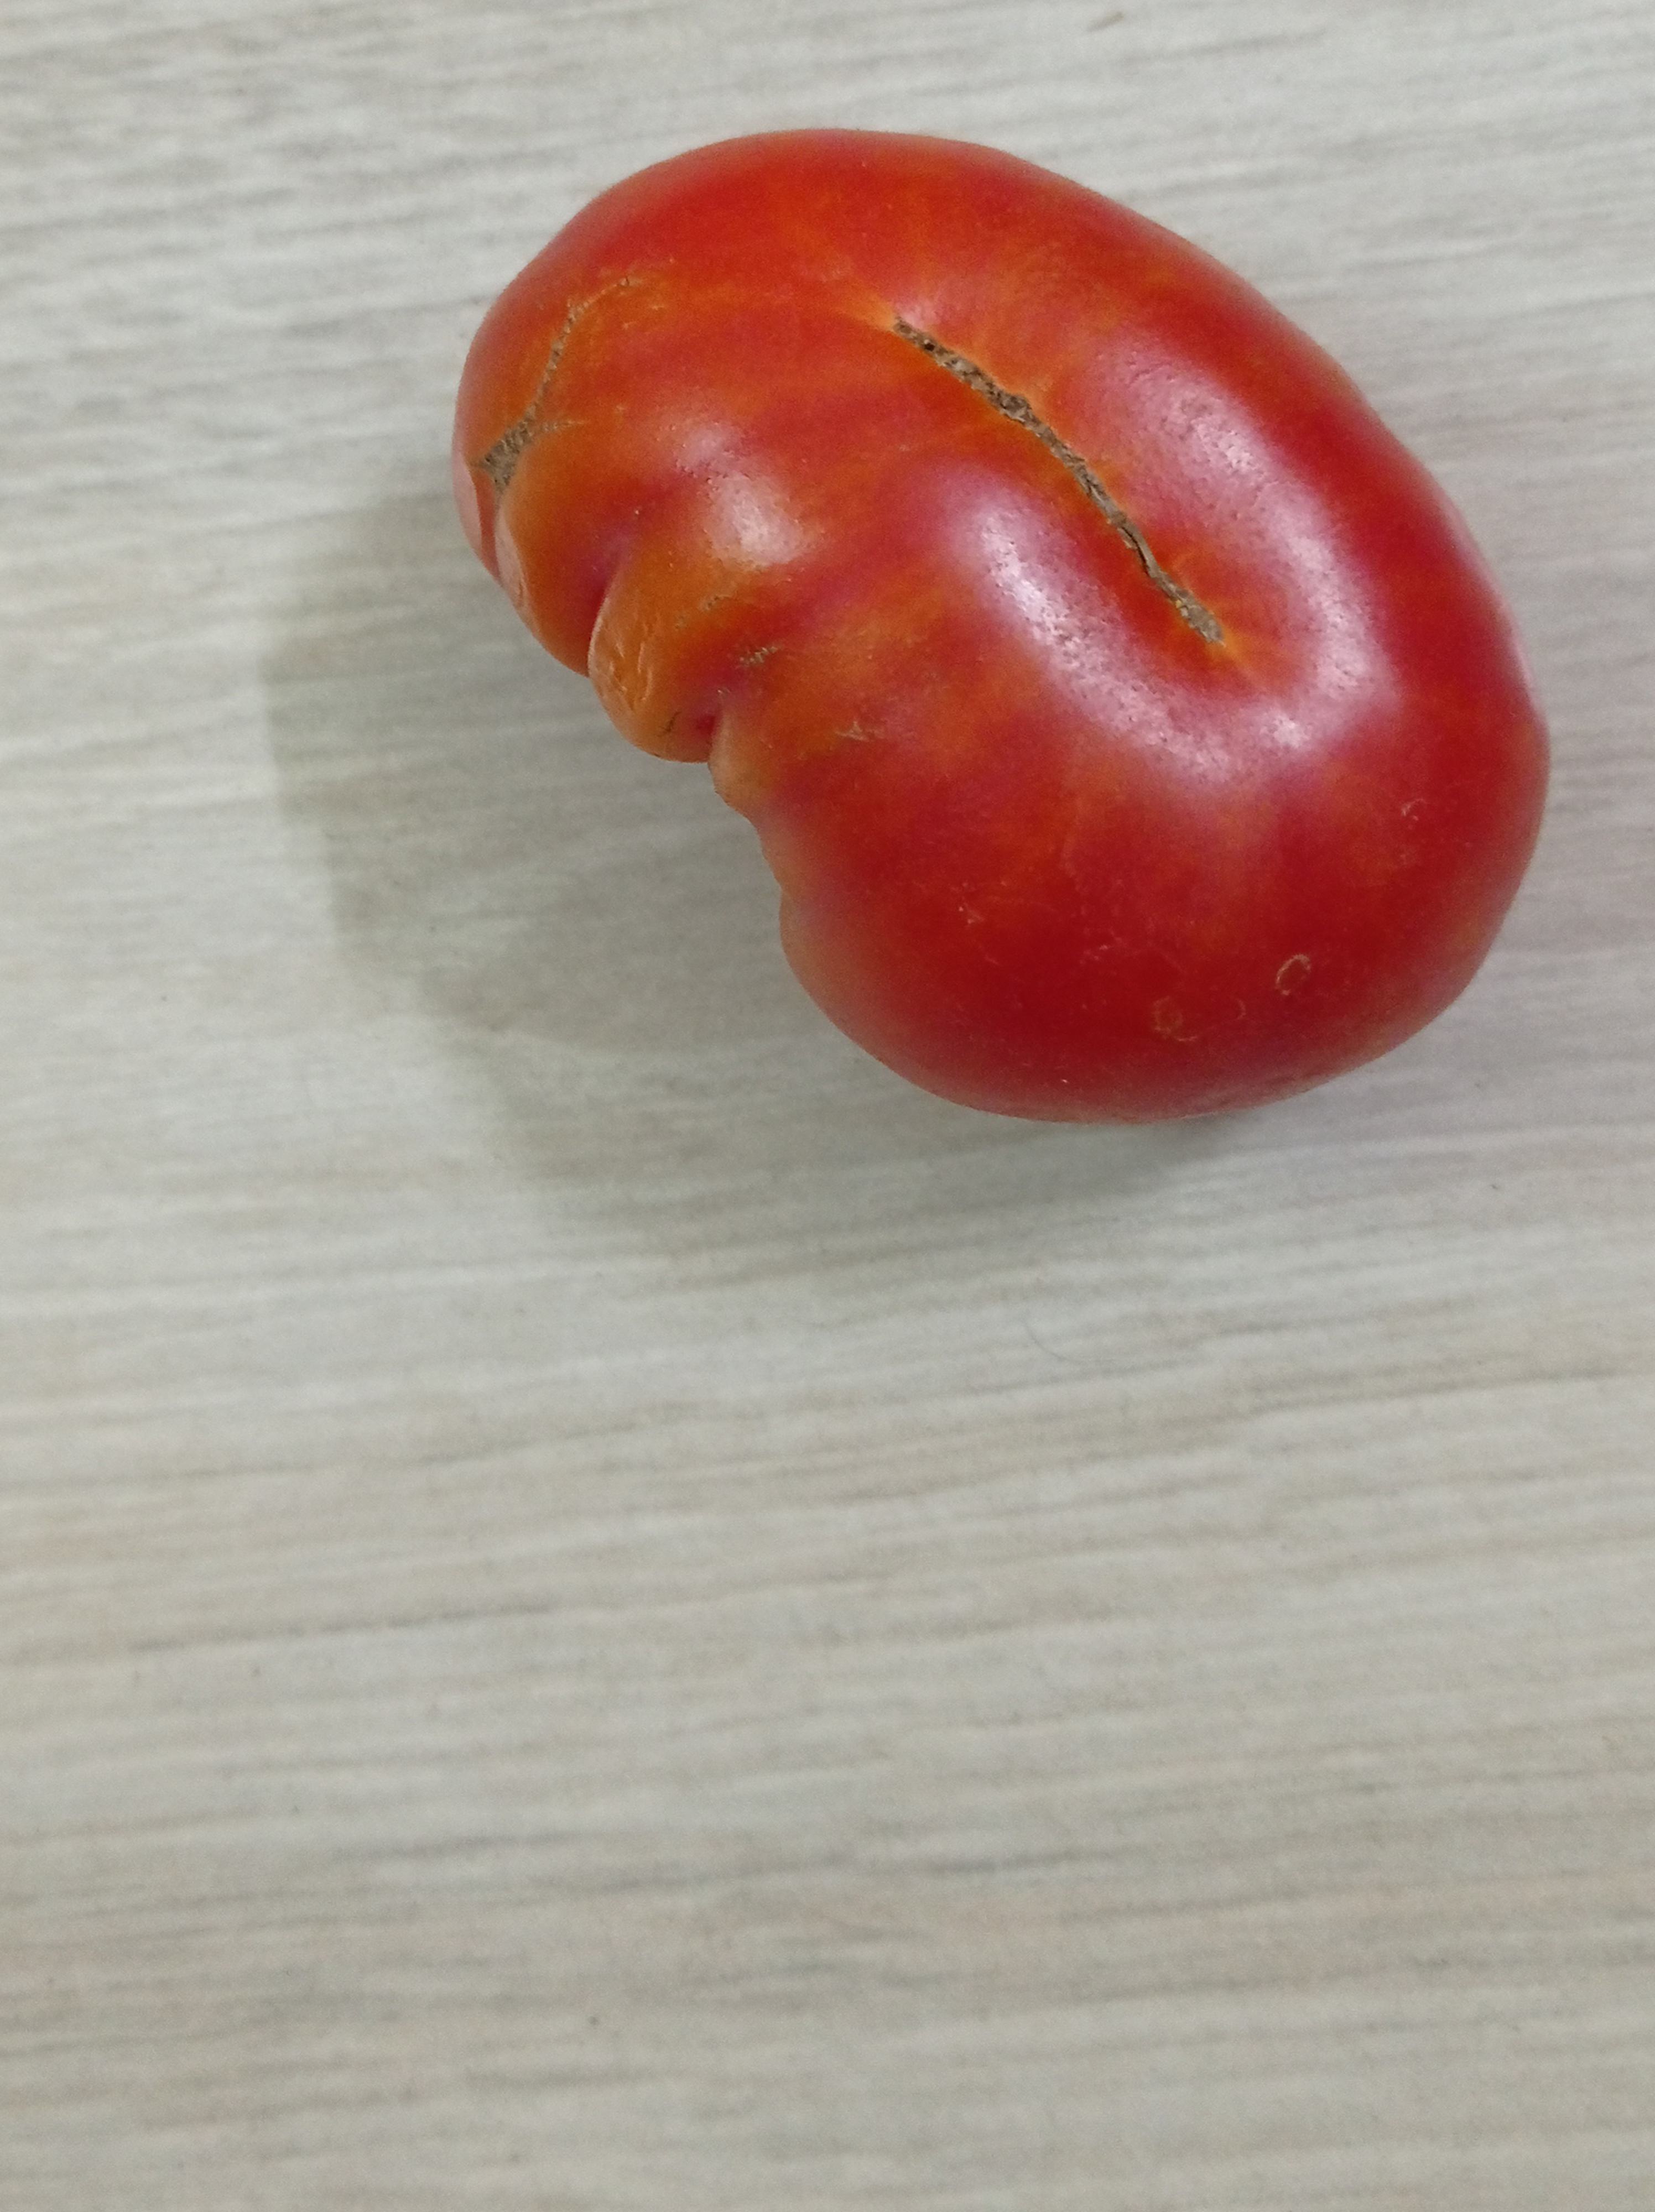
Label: Fresh